Environmental protection

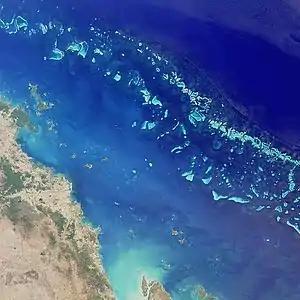
The Great Barrier Reef in Australia is the largest barrier reef in the world.

With over 200,000 different species, Mexico is home to 10–12% of the world's biodiversity, ranking first in reptile biodiversity and second in mammals—one estimate indicates that over 50% of all animal and plant species live in Mexico.